Technetium

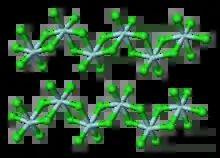
TcCl forms chain-like structures, similar to the behavior of several other metal tetrachlorides.

German chemists Walter Noddack, Otto Berg, and Ida Tacke reported the discovery of element 75 and element 43 in 1925, and named element 43 "masurium" (after Masuria in eastern Prussia, now in Poland, the region where Walter Noddack's family originated). This name caused significant resentment in the scientific community, because it was interpreted as referring to a series of victories of the German army over the Russian army in the Masuria region during World War I; as the Noddacks remained in their academic positions while the Nazis were in power, suspicions and hostility against their claim for discovering element 43 continued. The group bombarded columbite with a beam of electrons and deduced element 43 was present by examining X-ray emission spectrograms. The wavelength of the X-rays produced is related to the atomic number by a formula derived by Henry Moseley in 1913. The team claimed to detect a faint X-ray signal at a wavelength produced by element 43. Later experimenters could not replicate the discovery, and it was dismissed as an error. Still, in 1933, a series of articles on the discovery of elements quoted the name "masurium" for element 43. Some more recent attempts have been made to rehabilitate the Noddacks' claims, but they are disproved by Paul Kuroda's study on the amount of technetium that could have been present in the ores they studied: it could not have exceeded of ore, and thus would have been undetectable by the Noddacks' methods.